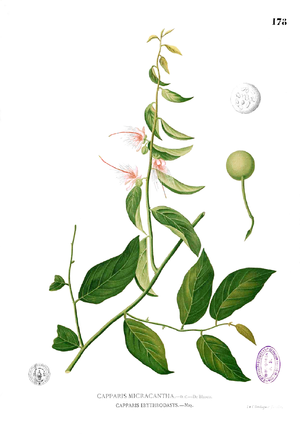
Capparis est un genre de végétaux de la famille des Capparaceae.